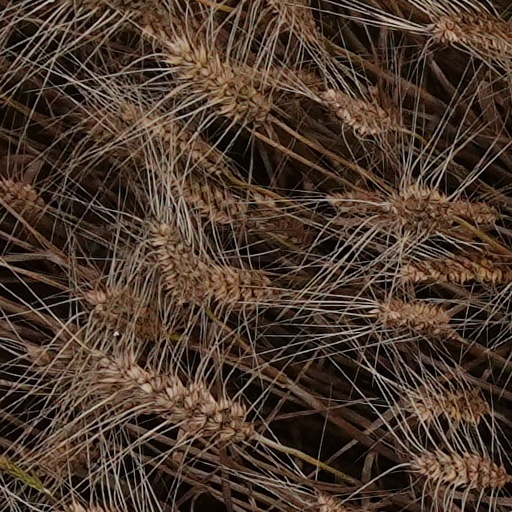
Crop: wheat